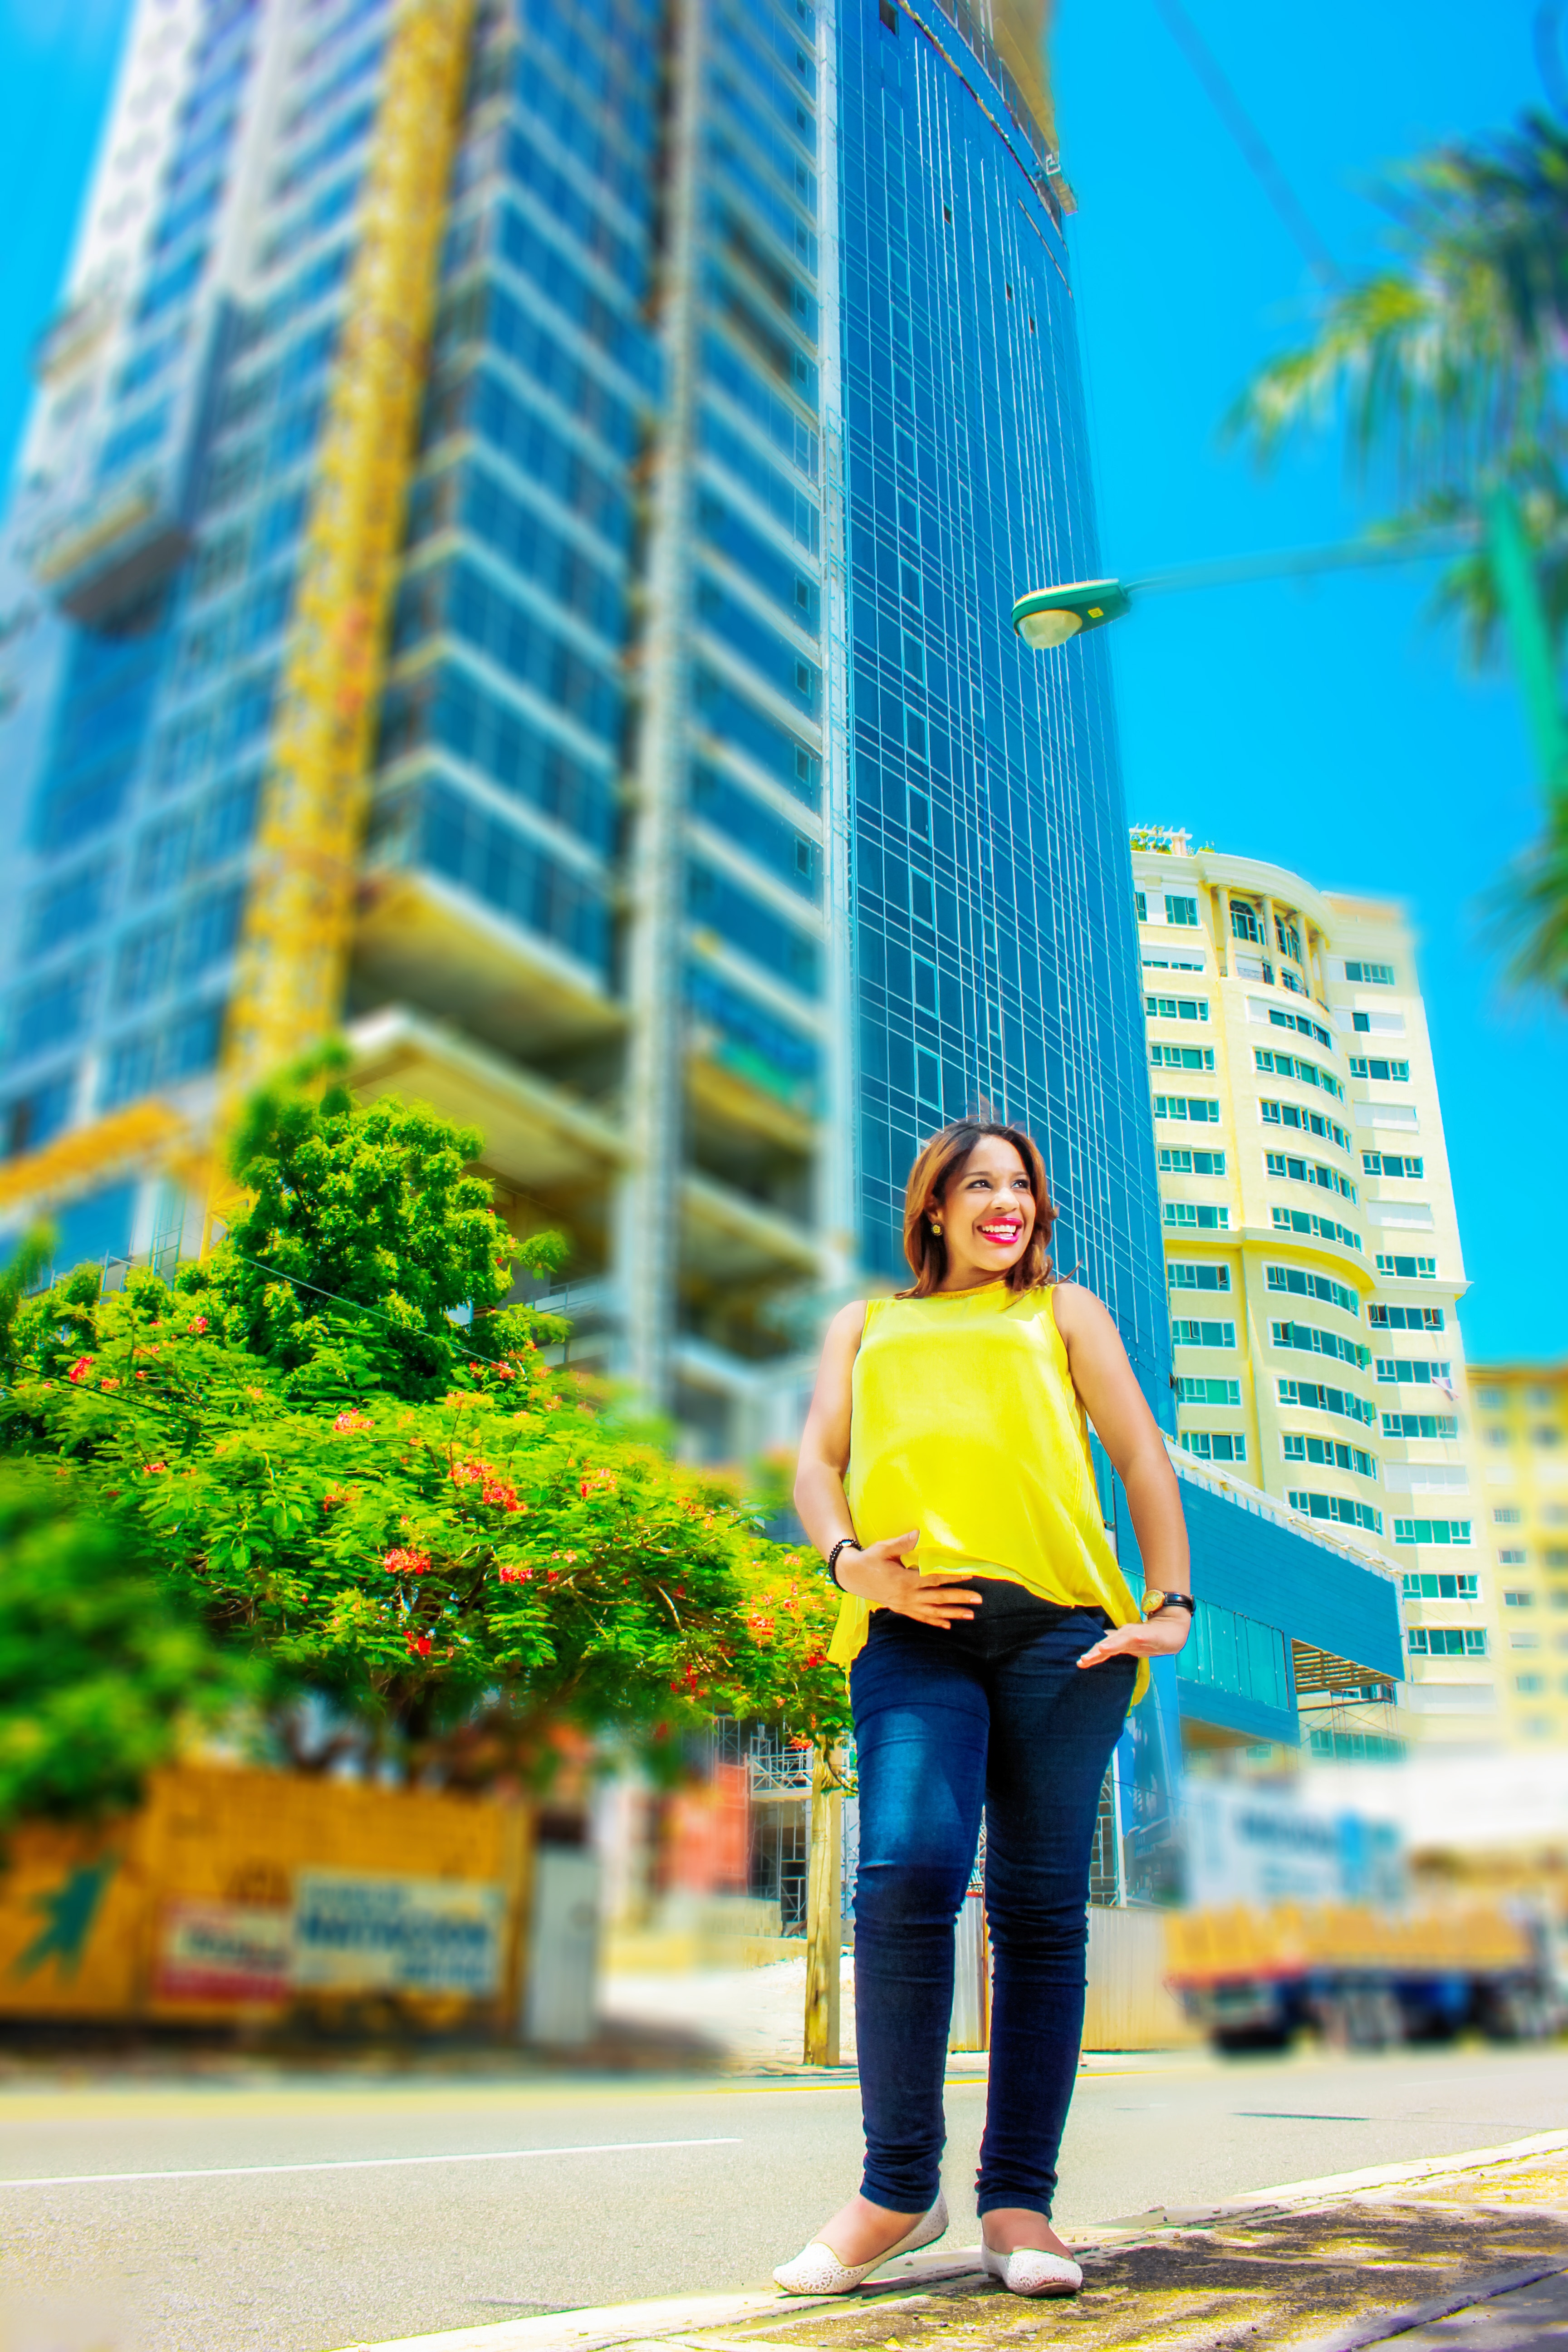
street, vacation, singer, color, yellow, leisure, barriga, sexy, carolina, medina, omar, mami, papi, embazarada, ponciano